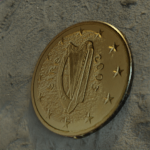
Coin value: 10cents
Country: ie
Edition: standard